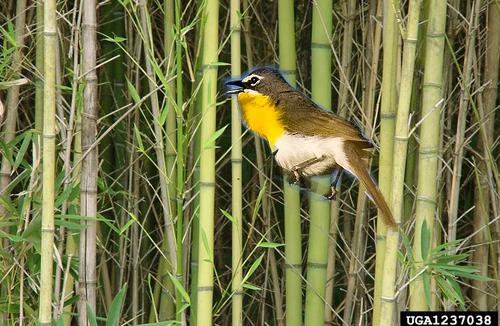
Bird species: Yellow_breasted_Chat
Bird type: landbird
Background: land